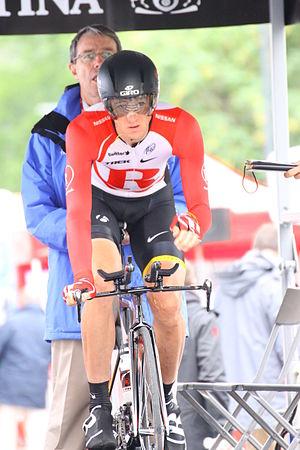
Jason McCartney au départ du contre-la-montre du Critérium du Dauphiné 2011 à Grenoble
Jason McCartney, né le 3 septembre 1973 à Honolulu, est un coureur cycliste américain. Il a obtenu une victoire d'étape lors du Tour d'Espagne 2007.